Hellevik Chapel

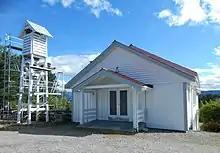
View of the chapel

Hellevik Chapel is a chapel of the Church of Norway in Fjaler Municipality in Vestland county, Norway. It is located in the village of Hellevik, on the southern shore of the Dalsfjorden. It is an annex chapel in the Fjaler parish which is part of the Sunnfjord prosti (deanery) in the Diocese of Bjørgvin. The white chapel was built in a long church design in 1978. The chapel seats about 120 people.